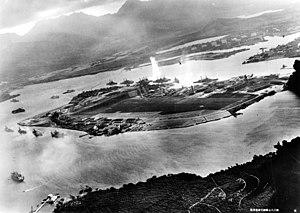
L'histoire de l'United States Navy, marine militaire des États-Unis, se divise en deux grandes périodes : l'Old Navy, une flotte relativement petite mais respectée qui a apporté un grand nombre d'innovations comme l'utilisation des cuirassés durant la guerre de Sécession, et la nouvelle marine, la New Navy, résultat d'un effort de modernisation commencé dans les années 1880 et qui aboutit à la constitution de la plus grande marine au monde dans les années 1920.
Franklin Delano Roosevelt est à lui seul le symbole de la société américaine des années 1930 et 1940 : élu président des États-Unis d'Amérique en 1932, 1936, 1940 et 1944, il a profondément marqué son époque.
Pearl Harbor est un film américain réalisé par Michael Bay, sorti en 2001. Scénarisé par Randall Wallace et produit par Jerry Bruckheimer, il met notamment en vedette Ben Affleck, Josh Hartnett, Kate Beckinsale, Cuba Gooding Jr., Tom Sizemore, Jon Voight, Colm Feore et Alec Baldwin.
Le 7 décembre est le 341ᵉ jour de l'année du calendrier grégorien, le 342ᵉ en cas d'année bissextile. Il reste 24 jours avant la fin de l'année.
L’attaque de Pearl Harbor est une attaque surprise menée par les forces aéronavales japonaises le 7 décembre 1941 contre la base navale américaine de Pearl Harbor située sur l’île d’Oahu, dans le territoire américain d’Hawaï. Autorisée par l'empereur du Japon Hirohito, elle vise à détruire la flotte du Pacifique de l’United States Navy. Cette attaque provoque l'entrée des États-Unis dans le conflit mondial.
La Bataille navale à Hawaï et au large de la Malaisie est un film japonais réalisé par Kajirō Yamamoto et sorti en 1942. Ce film est le premier d'une trilogie que le réalisateur consacre à l'aéronavale japonaise, les deux volets suivants sont L’Escadrille des faucons de Katō et En avant les escadrons de torpilleurs !.
Victoire dans les airs, est le 8ᵉ long-métrage d'animation des studios Disney sorti en 1943, basé sur le livre Victoire dans les airs écrit par le major Alexander P. de Seversky en 1942 destiné à sensibiliser les Américains à la Seconde Guerre mondiale. Il n'est pas considéré comme un « classique » en raison du nombre important de prises de vues réelles qu'il contient.
Une base navale est une base militaire où une force navale peut s'abriter, se ravitailler, effectuer des réparations. C'est, dans la généralité des cas, un port maritime.
Le USS Enterprise (CV-6), surnommé Big E, était le sixième porte-avions de la marine des États-Unis et le septième navire américain portant ce nom.